Melbourne Park

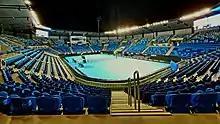
Show Court Arena in January 2022

In April 2019 construction of the Show Court Arena (known commercially as Kia Arena) commenced on the site of the old Eastern Courts 16–23, between Rod Laver and John Cain Arenas. The open-air arena is partially sunken into the ground and has a roof structure capable of protecting most of the spectators from the extremities, however unlike the larger arenas it does not have a retractable roof capable of being shut during inclement weather. Construction of the arena was the signature element of the $271.5 million third stage of redevelopments of Melbourne Park and was completed prior to the 2022 Australian Open. The arena seats 5,000 spectators.